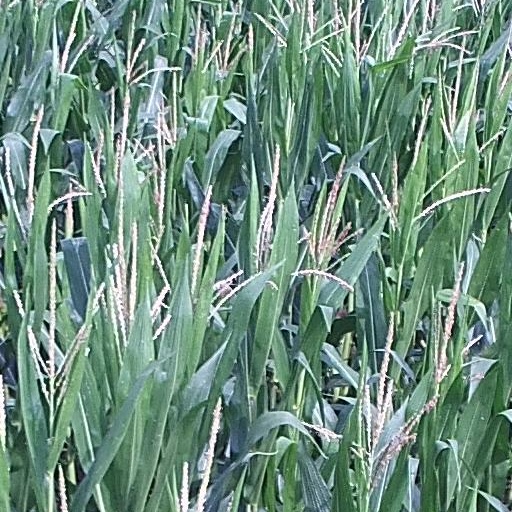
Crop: maize; corn